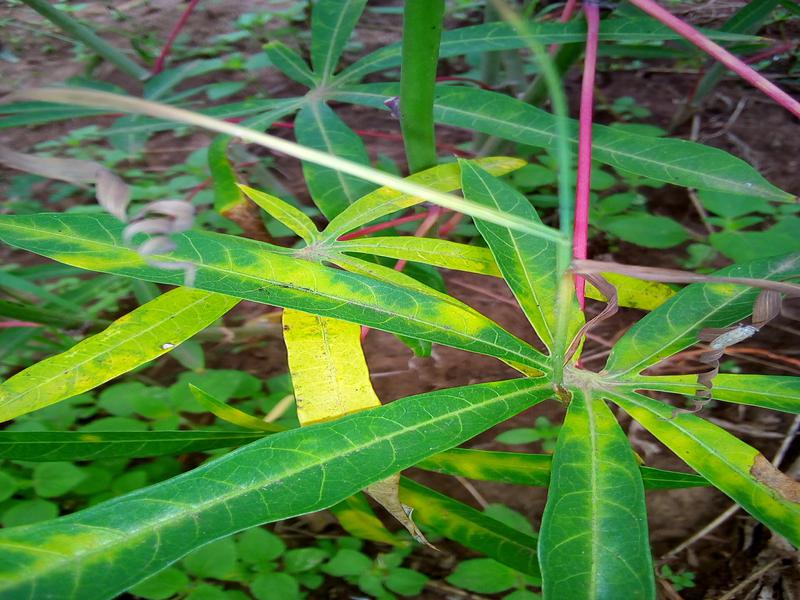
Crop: cassava
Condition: brown_streak_disease